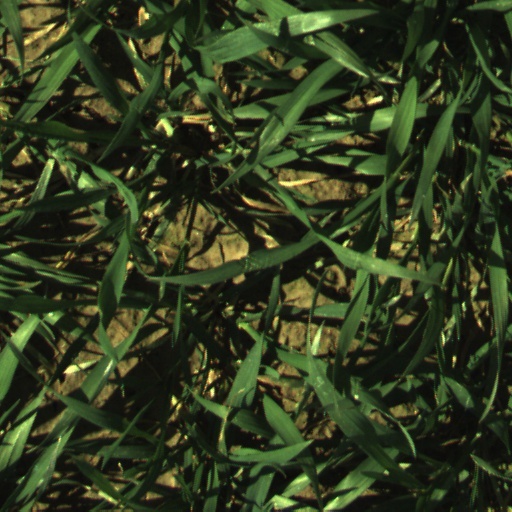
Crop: wheat